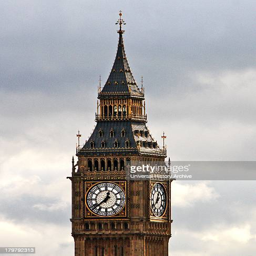
person designed by architect and completed in ad